Cuisine of Gower

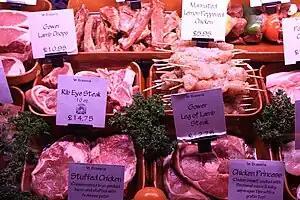
Gower meat selection at La Braseria restaurant, Swansea

The combination of geology and climate means that Gower is well known for its root, and other, vegetables. These include potatoes, cauliflower, and swedes. In the case of cauliflower, a frost-free climate is required when the curd is developing. The area around Rhossili is an important supply area. Thousands of cases of cauliflowers are transported from here to shops nationwide during the winter months. Local farmers' markets and Swansea Market sell fresh Gower vegetables, as do farms such as Nicholaston Farm, owned by the Beynon family, which supplies asparagus, beans, and peas.